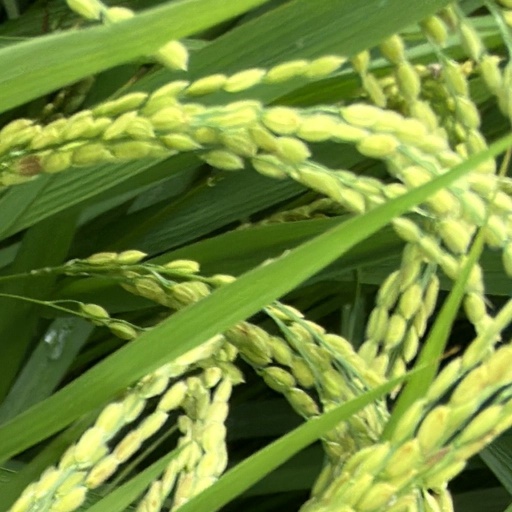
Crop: rice